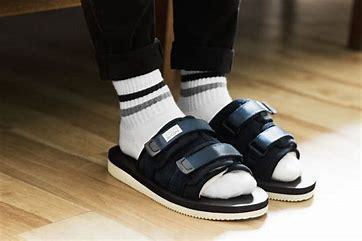
Brand: Suicoke
Model: 100